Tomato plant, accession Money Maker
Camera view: horizontal (90 deg, fisheye); turntable rotation: 180 degrees
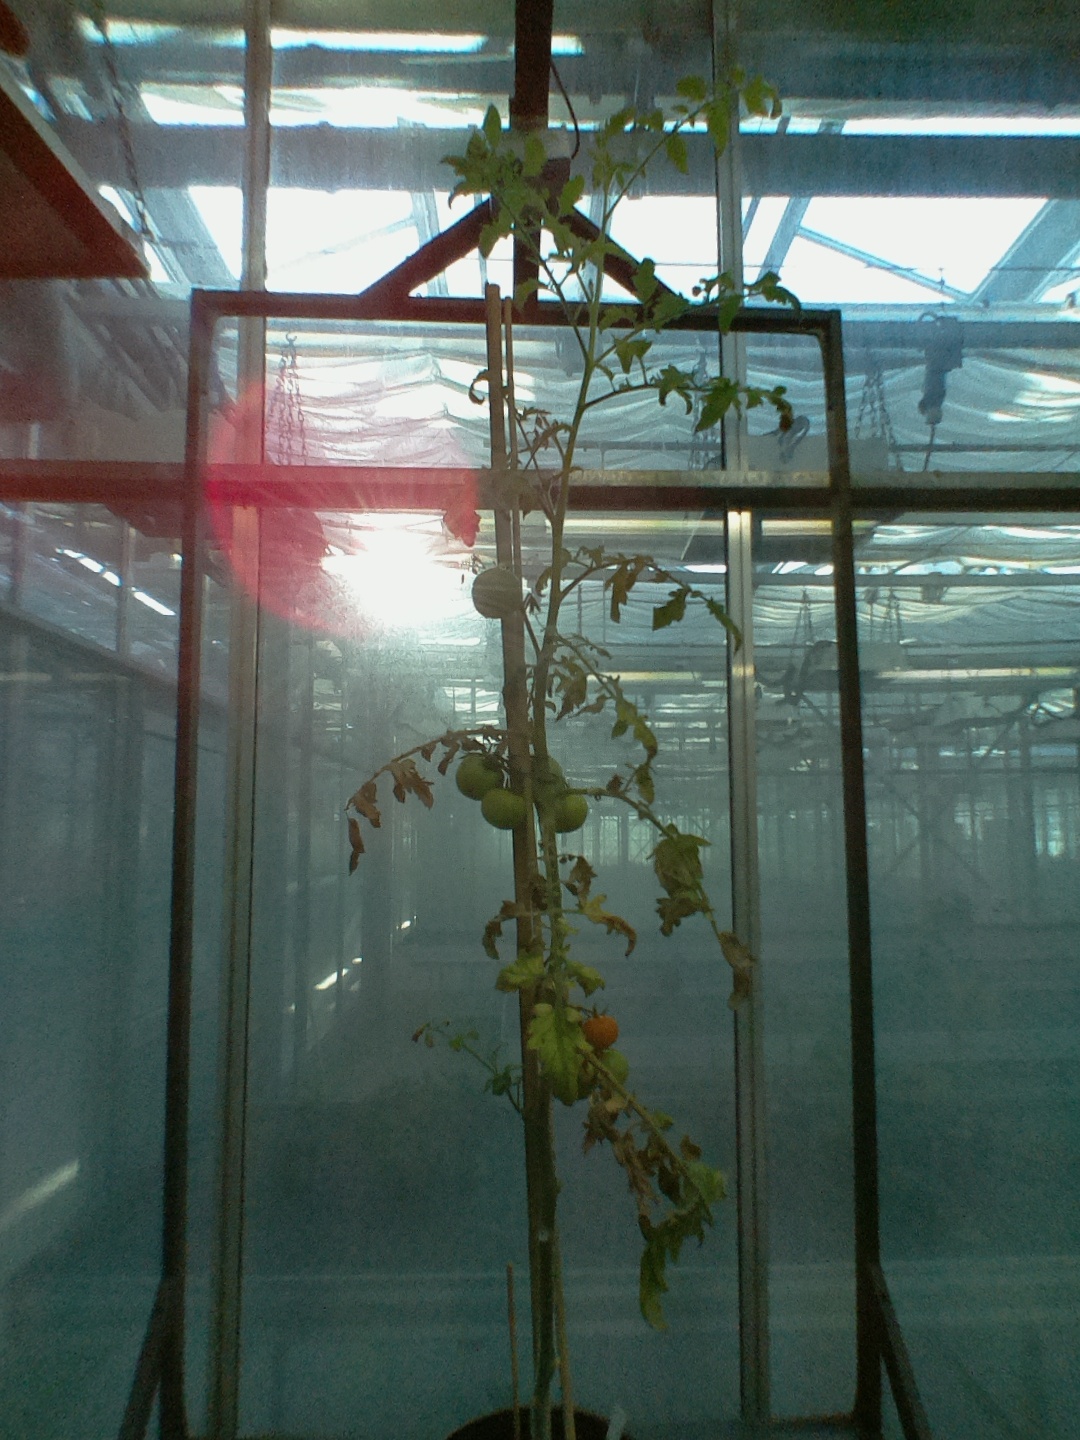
BBCH growth stage 83: 30%-40% of fruits show typical fully ripe color